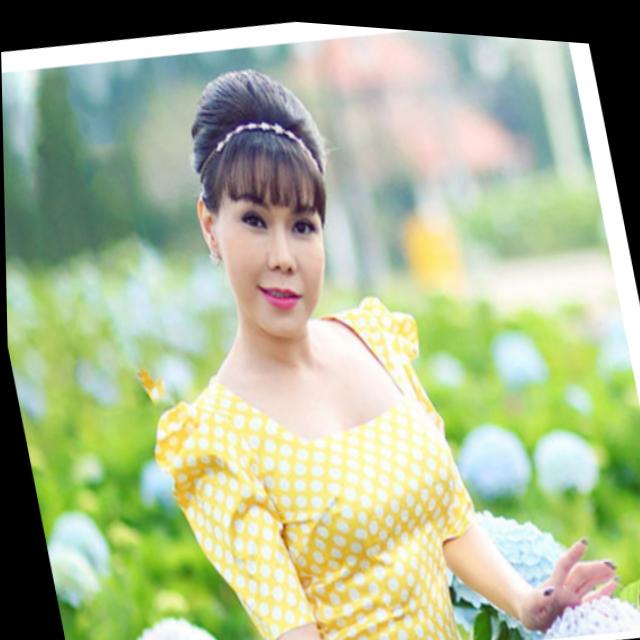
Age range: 45-64